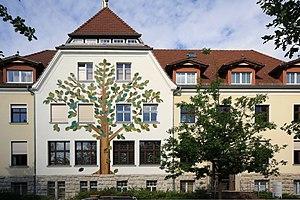
Eichwalde est une commune de Brandebourg, située dans l'arrondissement de Dahme-Forêt-de-Spree.